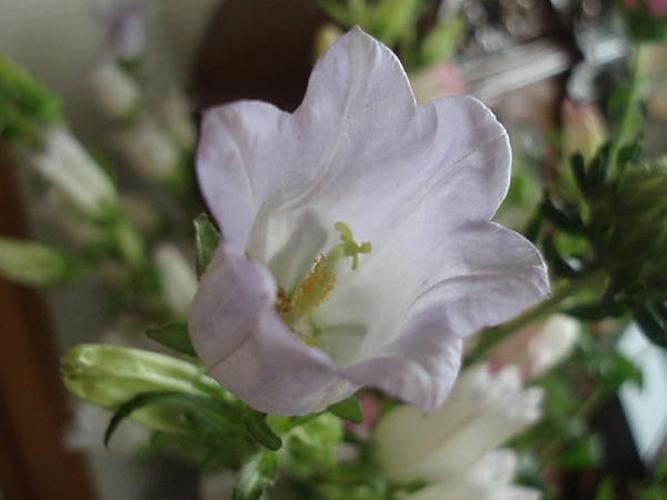
Label: canterbury bells